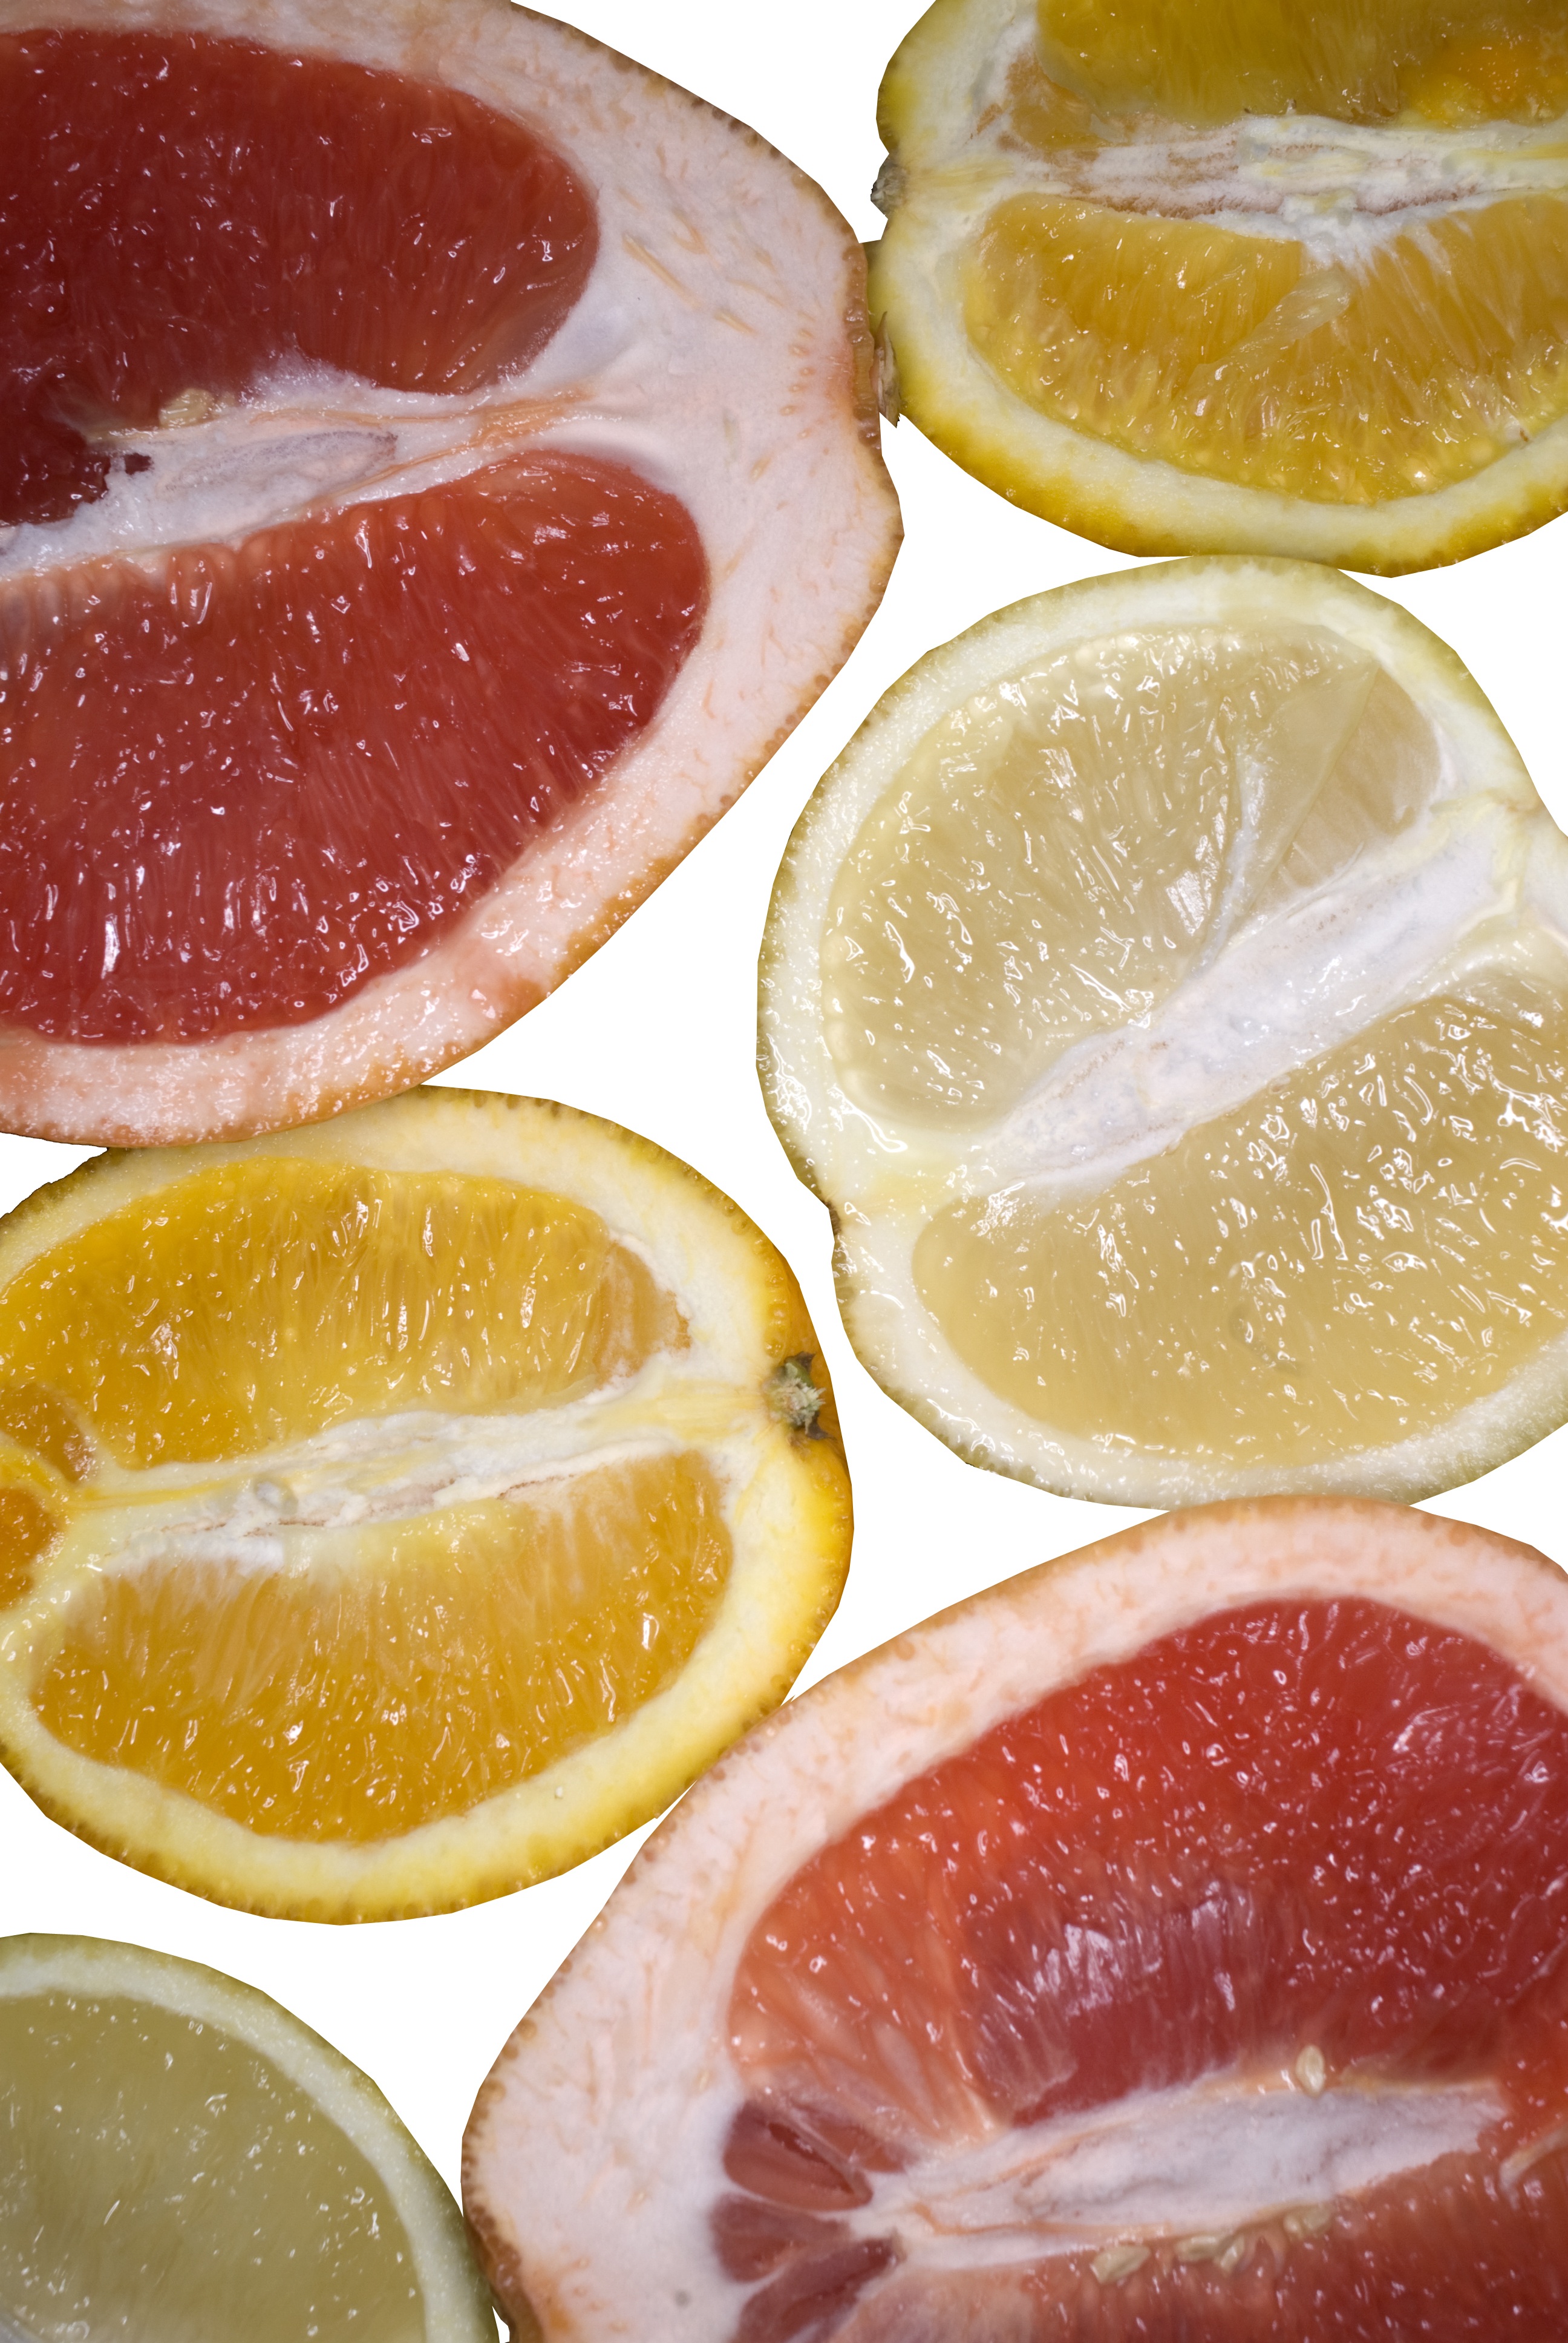
plant, fruit, sweet, isolated, orange, food, green, produce, tropical, fresh, lemonade, fish, juicy, lemon, grapefruit, juice, vitamin, vitamins, oranges, citrus, flowering plant, fruity, land plant, greip